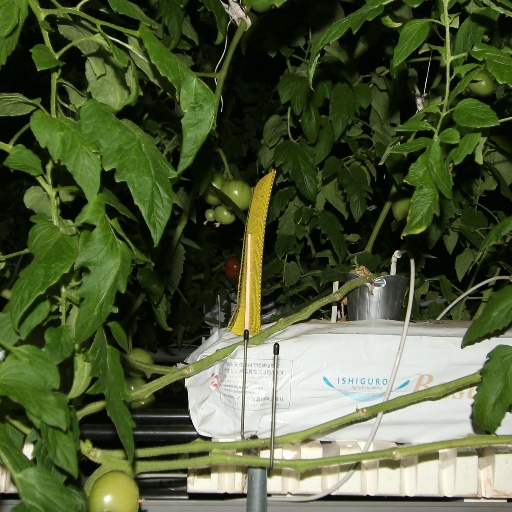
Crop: tomato